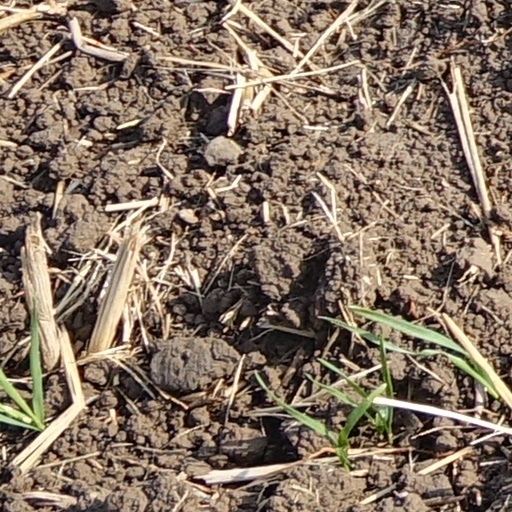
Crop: wheat